Elizabeth Spring

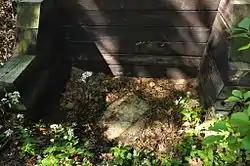

Elizabeth Spring (or Elizabeth's Spring) is an historic water source in Warwick, Rhode Island. The spring is mentioned in the writings of Rhode Island founder Roger Williams, specifically in reference to Elizabeth, the wife of John Winthrop, Jr., with whom he visited the spring. The spring is located on an embankment east of the railroad tracks and just north of Old Forge Road at the head of Greenwich Cove. Its location, which is not readily visible from the road, is marked by a circular millstone, on which a marble slab with a now-illegible inscription was mounted in 1858.